Julie Forss

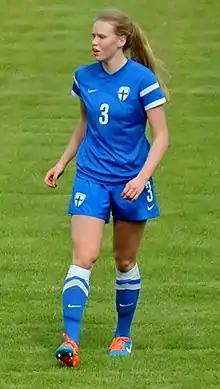
Forss, 2015

She played for Tampereen Ilves from 2015 to 2020. She moved to PK-35 in 2021. She played as a defender on the Finland women's national under-17 football team in 2015 and the Finland women's national under-20 football team in 2017.